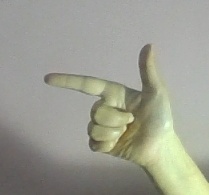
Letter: yaa